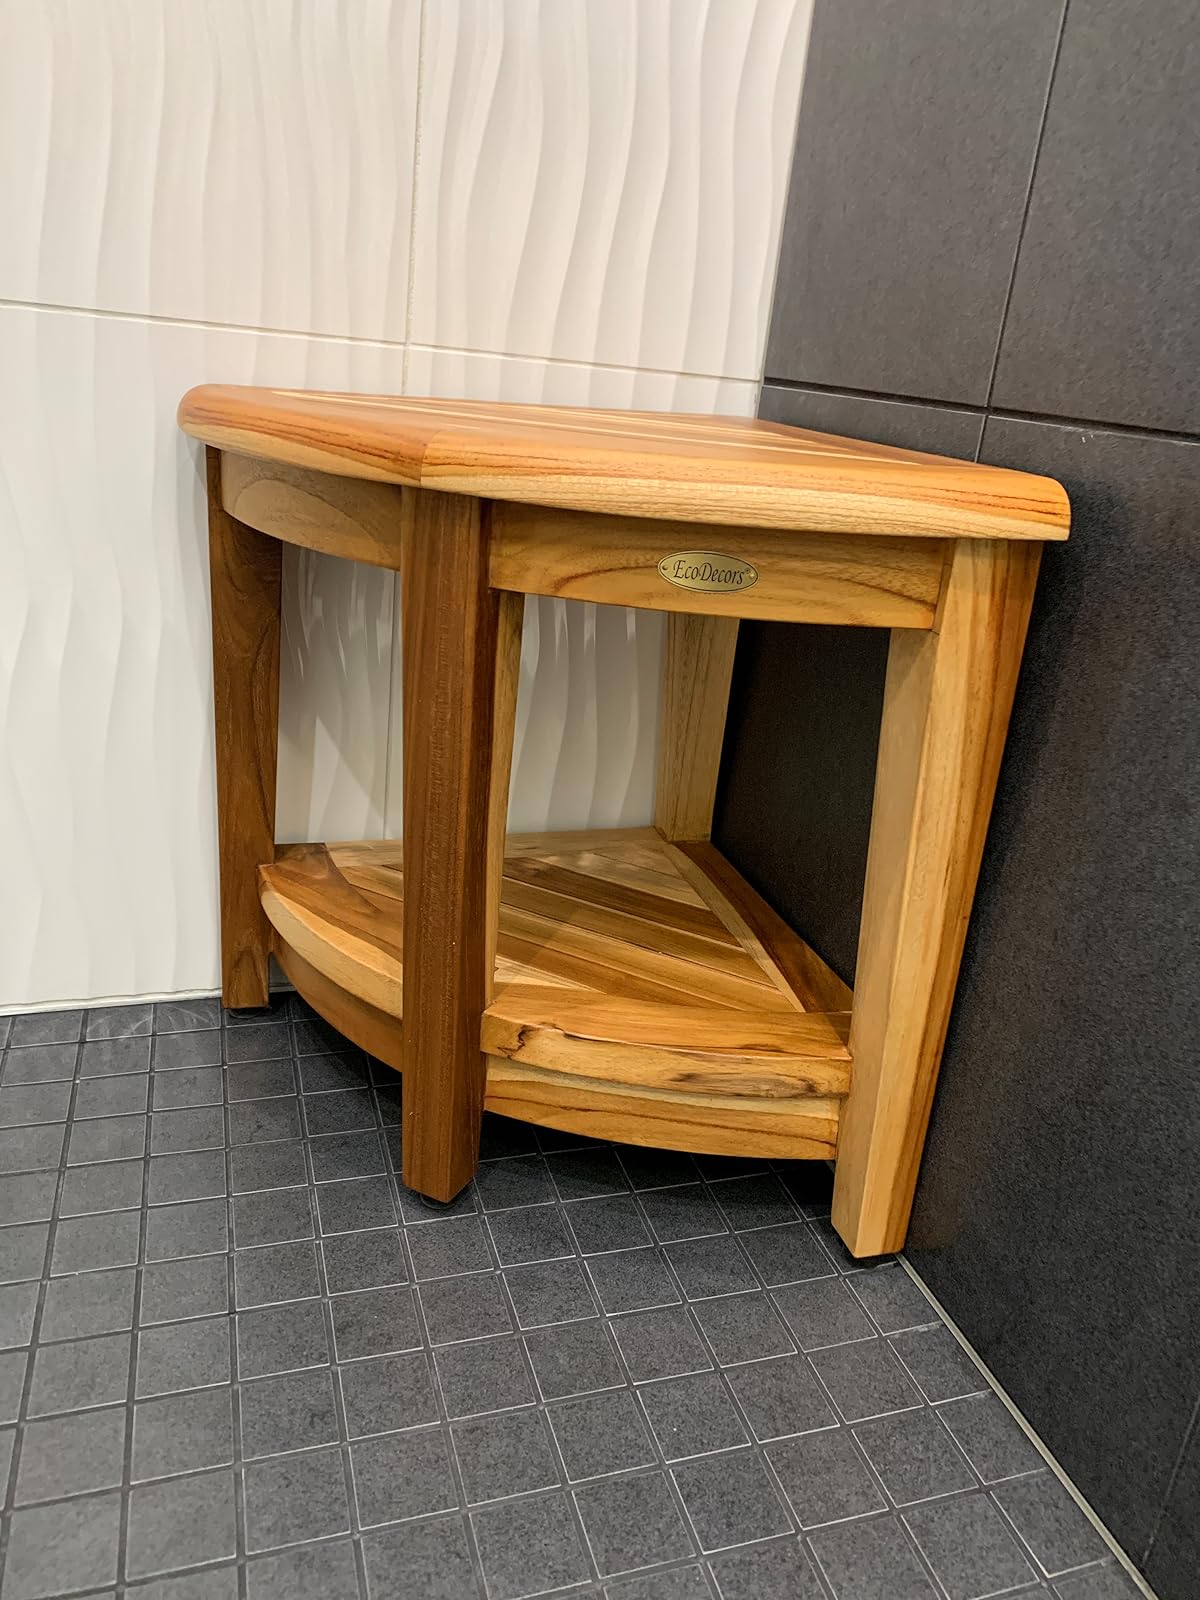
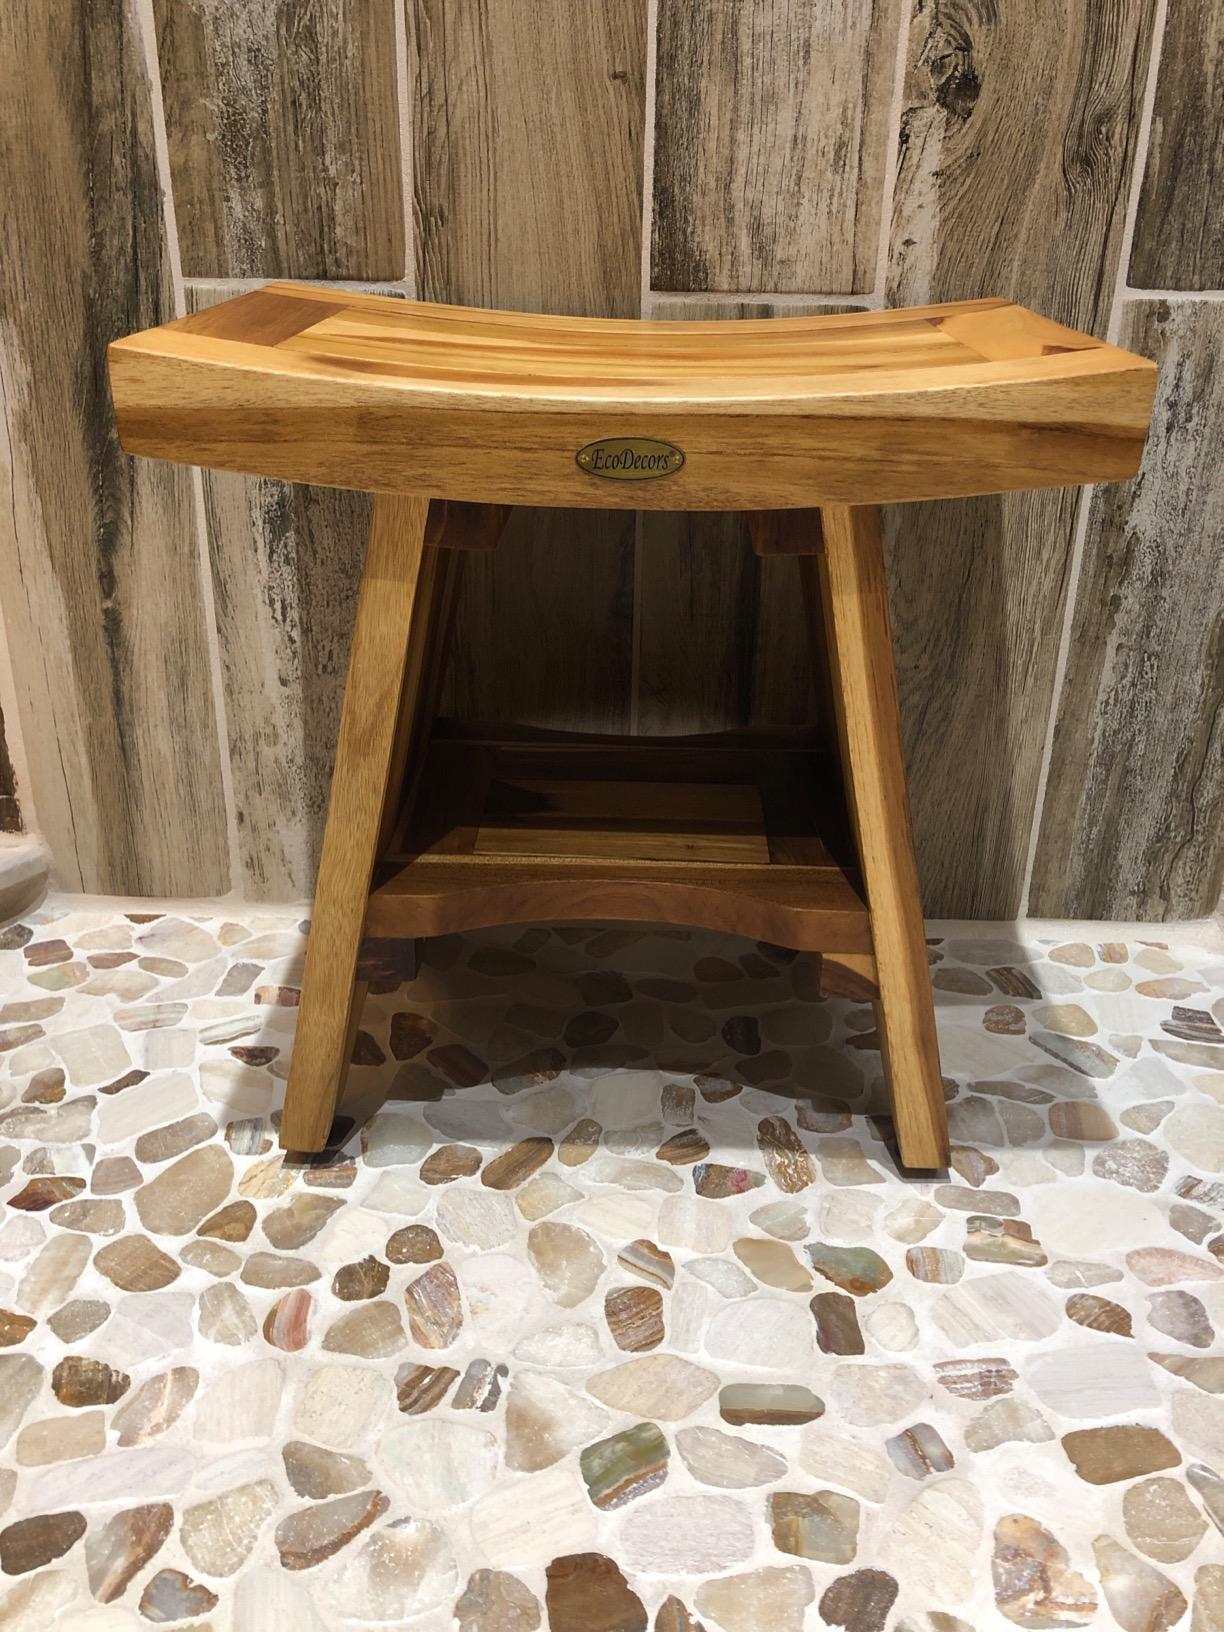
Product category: stool
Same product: no